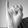
ASL letter: I